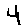
Label: 4